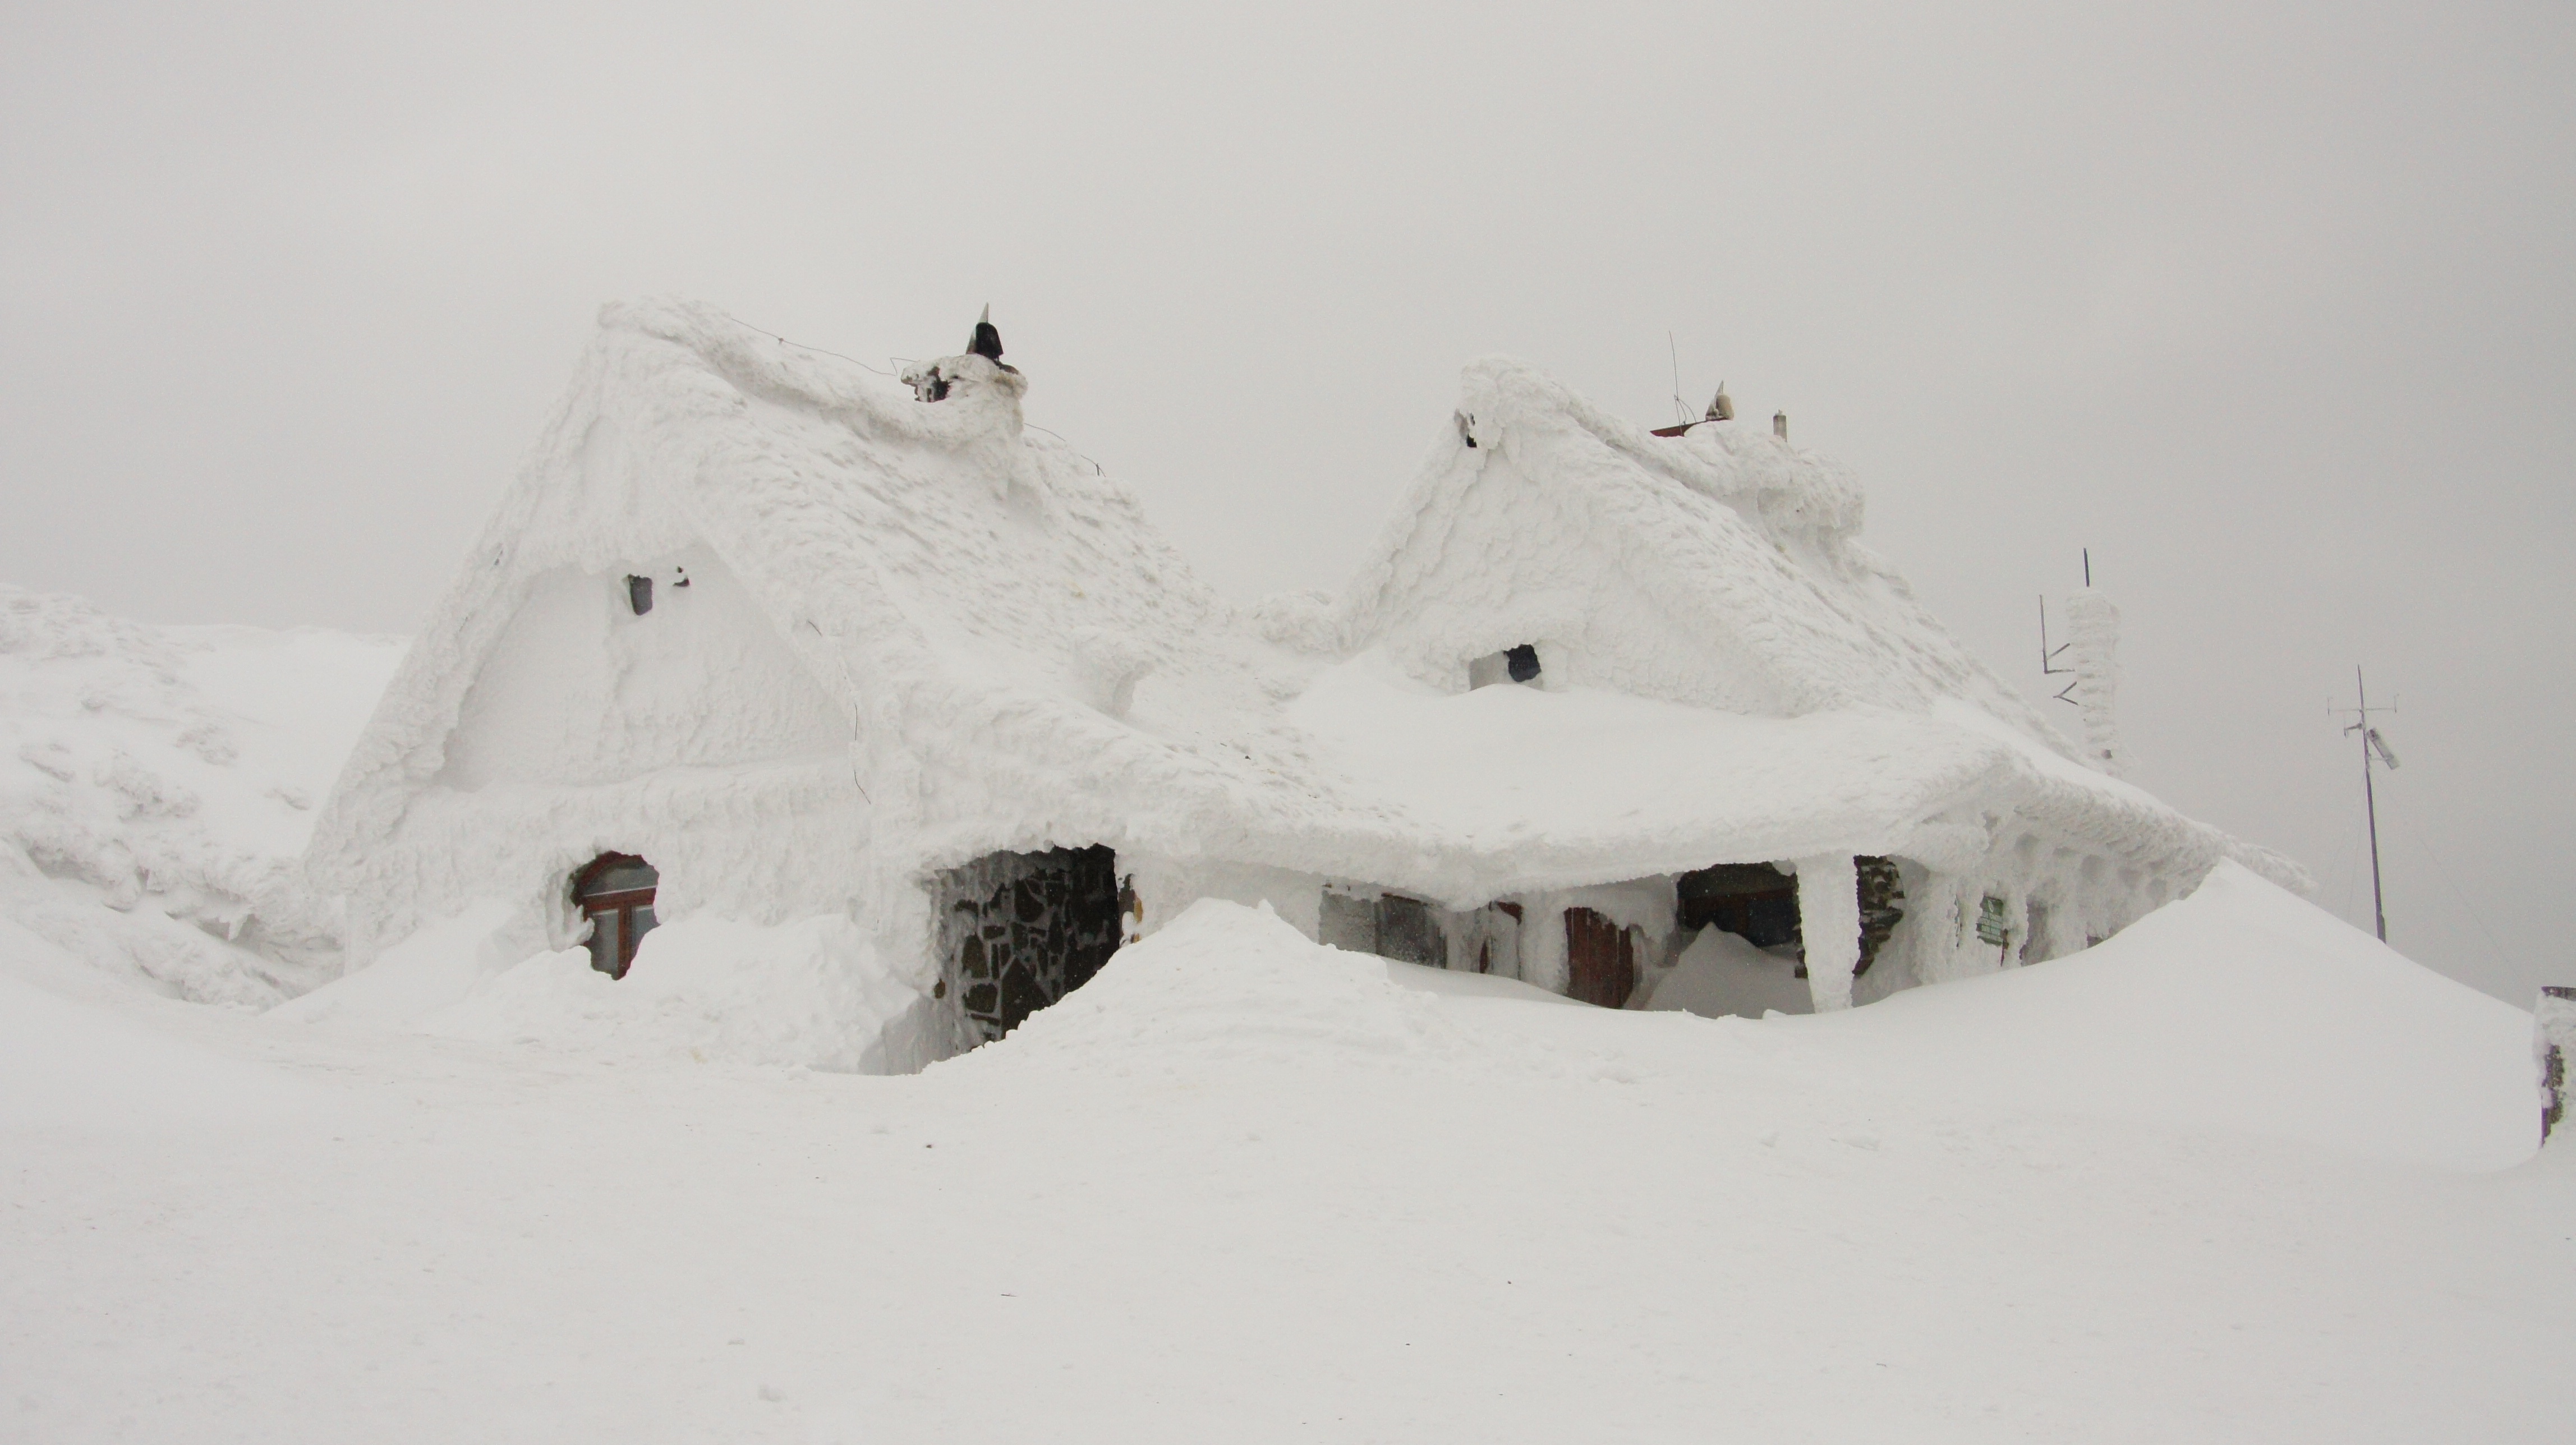
snow, cold, winter, white, house, weather, season, blizzard, freezing, geological phenomenon, winter storm, frigid